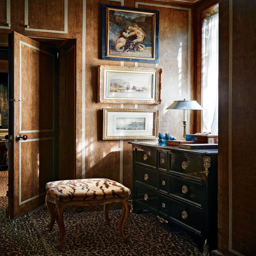
a lost house has ended up reborn as one of most stunning homes .